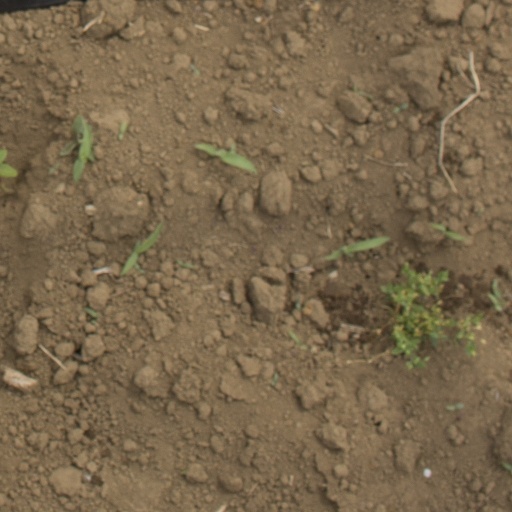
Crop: Jerusalem artichoke